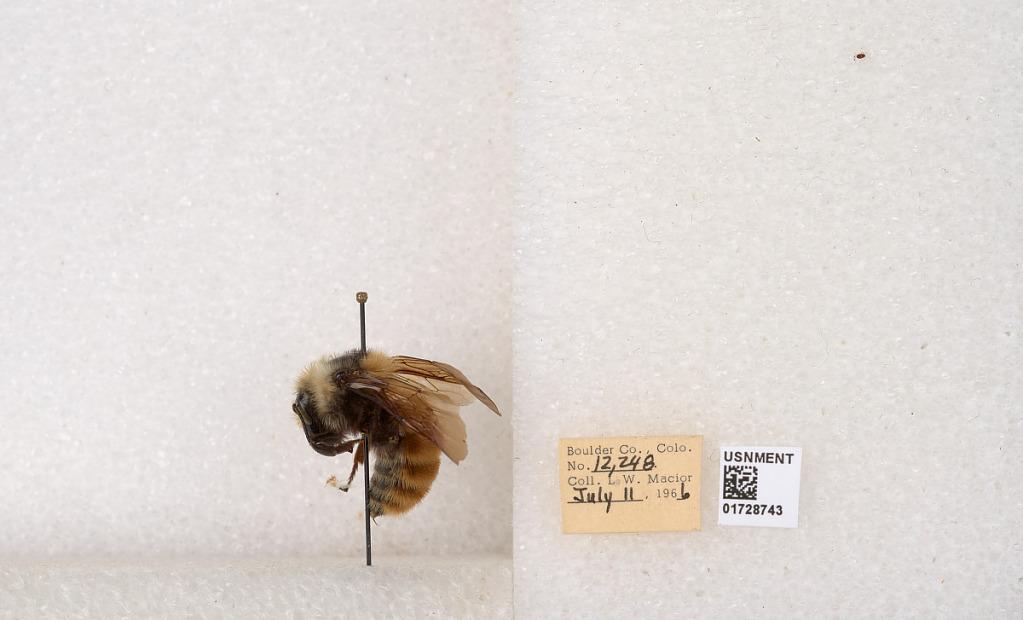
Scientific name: Bombus appositus Cresson
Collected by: L. Macior
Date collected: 1966-7-11
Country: United States
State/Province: Colorado
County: Boulder
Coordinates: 40.0925, -105.358